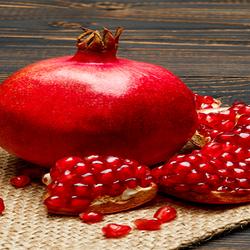
Label: Pomegranate